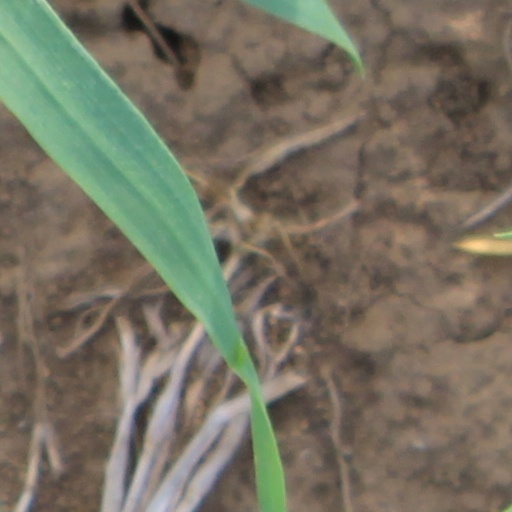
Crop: wheat